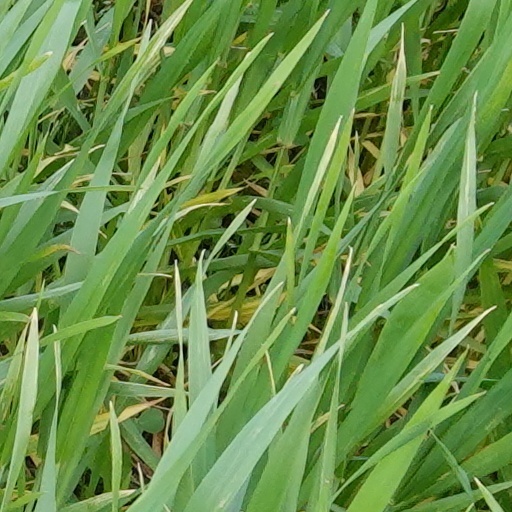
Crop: wheat